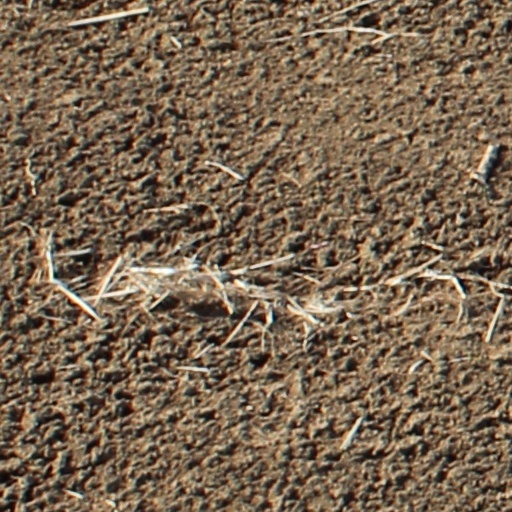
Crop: wheat